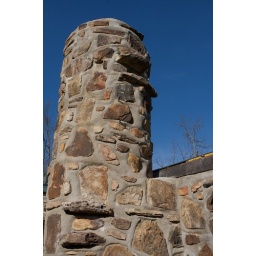
Built in honor of his departed daughter, Shelby Ravelette has been building this castle over the last 20 years.